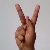
The image shows a hand gesture representing the letter 'K' in Indian Sign Language.